Gujarat University

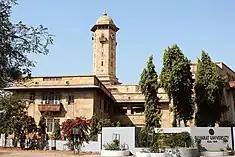
Gujarat University Tower Building

The campus of the university, located in the Navarangpura area of Ahmedabad, is spread over . Affiliated colleges and institutes are spread across the Ahmedabad, Gandhinagar, Kheda district (excluding the limits of Vallabh Vidyanagar in Anand Taluka and the area with a radius of from the office of Sardar Patel University).